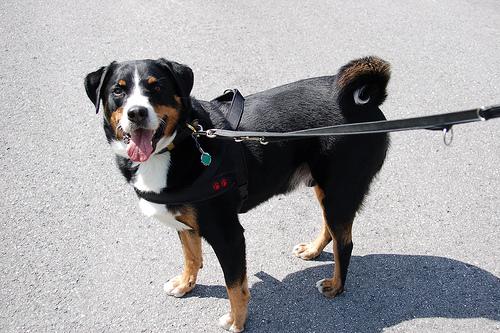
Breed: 234-n000091-Appenzeller